Margaret Gillies

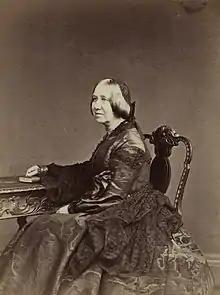
Margaret Gillies, 1864 photograph

Margaret Gillies (7 August 1803 – 20 July 1887) was a London-born Scottish miniaturist and watercolourist.